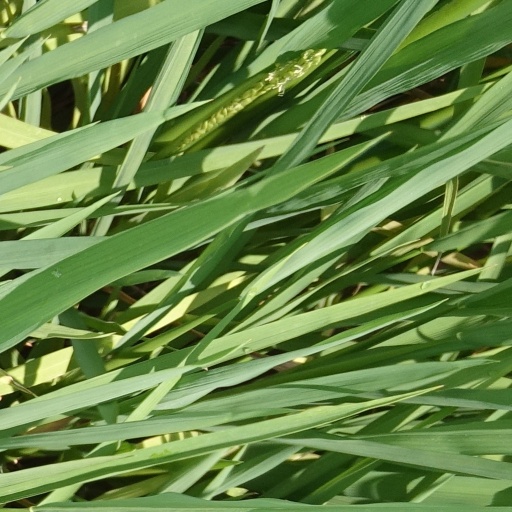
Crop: rice